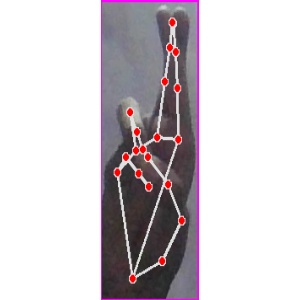
अक्षर: र